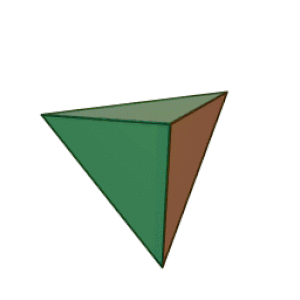
Le tétrazote est un corps simple moléculaire, composé de quatre atomes d'azote et de formule N₄. Théoriquement, cette molécule homonucléaire devrait être en forme de tétraèdre régulier, pour que chaque atome ait trois liaisons covalentes avec les atomes d'azote voisins. C'est une forme allotropique de l'azote.